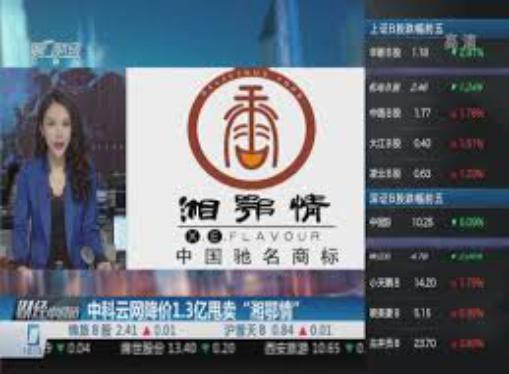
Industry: Food